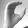
ASL letter: C